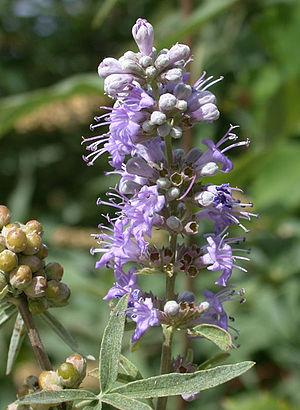
L’arbre au poivre, ou gattilier, est une espèce d'arbustes appartenant à la famille des Verbenaceae selon la classification classique, ou à celle des Lamiaceae selon la classification phylogénétique.
L'Héraion de Samos est un grand sanctuaire ionien, au sud de l'île de Samos, à 6 km au sud-ouest de l'ancienne cité, sur un terrain marécageux, près de la mer.